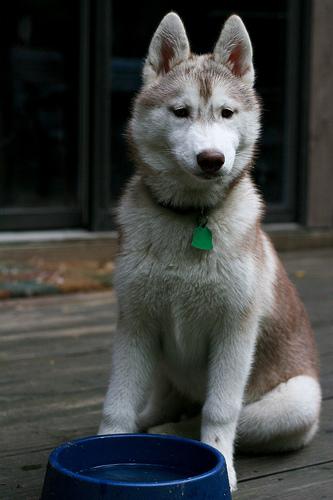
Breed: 1160-n000003-Siberian_husky